2011 Oklahoma earthquake

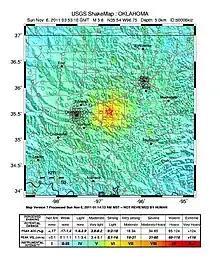
USGS ShakeMap for the Oklahoma earthquake

The 2011 Oklahoma earthquake was a 5.7 magnitude intraplate earthquake which occurred near Prague, Oklahoma on November 5 at 10:53 p.m. CDT (03:53 UTC November 6) in the U.S. state of Oklahoma. The epicenter of the earthquake was in the vicinity of several active wastewater injection wells. According to the United States Geological Survey (USGS), it was the most powerful earthquake ever recorded in Oklahoma until the 2016 Oklahoma earthquake. The previous record was a 5.5 magnitude earthquake that struck near the town of El Reno in 1952. The quake's epicenter was approximately east-northeast of Oklahoma City, near the town of Sparks and was felt in the neighboring states of Texas, Arkansas, Kansas and Missouri and even as far away as Tennessee and Wisconsin. The quake followed several minor quakes earlier in the day, including a 4.7 magnitude foreshock. The quake had a maximum perceived intensity of VIII ("Severe") on the Mercalli intensity scale in the area closest to the epicenter. Numerous aftershocks were detected after the main quake, with a few registering at 4.0 magnitude.